Arithmetic billiards

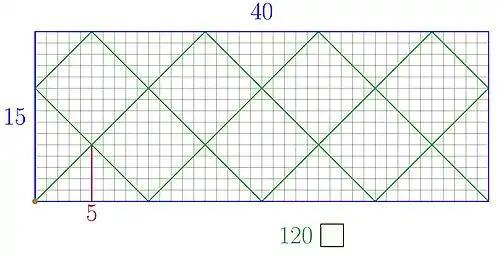
The arithmetic billiard for the numbers 15 and 40: the greatest common divisor is 5, the least common multiple is 120.

In recreational mathematics, arithmetic billiards provide a geometrical method to determine the least common multiple (LCM) and the greatest common divisor (GCD) of two natural numbers. It makes use of reflections inside a rectangle that has sides with length of the two given numbers. This is a simple example of trajectory analysis used in dynamical billiards.